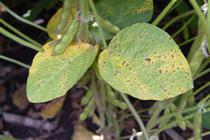
Plant: Soybean
Disease: soybean brown spot